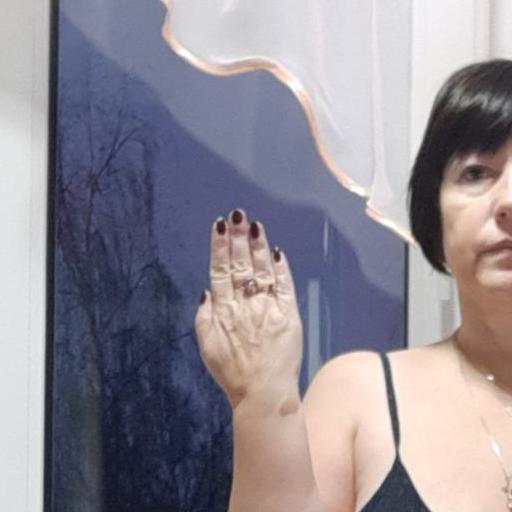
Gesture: stop_inverted